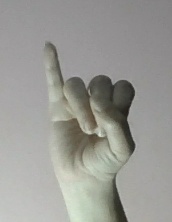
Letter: meem